Cardinals created by John Paul II

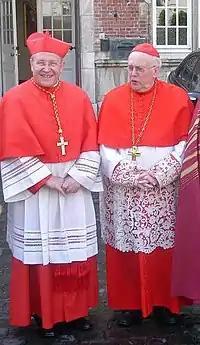
Cardinals Walter Kasper (born 1933) and Godfried Danneels (1933–2019)

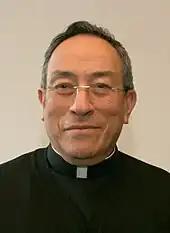
Óscar Andrés Rodríguez Maradiaga (born 1942), made a cardinal on 21 February 2001

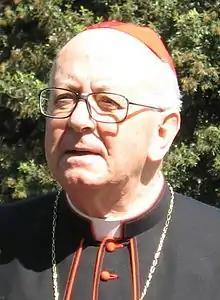
Attilio Nicora (1937–2017), made a cardinal on 21 October 2003

On 21 January 2001, Pope John Paul II announced plans to raise 37 prelates to the rank on cardinal at a consistory in February. He also said that at the consistory he would announce the names of two cardinals he named "in pectore" in 1998. He followed that by announcing the names of five more on 28 January and revealed the two made cardinals secretly in 1998, Marian Jaworski and Janis Pujats. The 44 cardinals created at this consistory was the largest ever created at a consistory. It increased the number of cardinals eligible to vote in a papal election to 135, despite the maximum of 120 set by Pope Paul VI in 1975 and reiterated by John Paul II in 1996; he said in each of his announcements that he was setting aside this limit. The total number of cardinals reached 183 after the consistory.